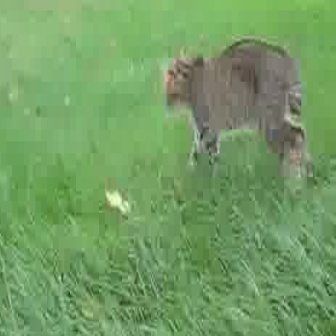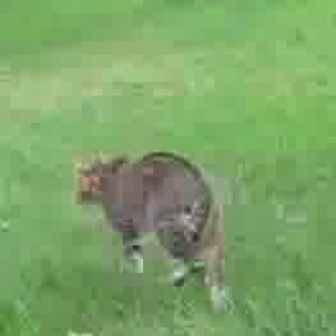
  Please identify the target specified by the bounding box [161,35,312,186] in the first image and locate it in the second image. Return the coordinates in [x_min,y_min,x_max,y_max] format.
Answer: [70,150,223,303]